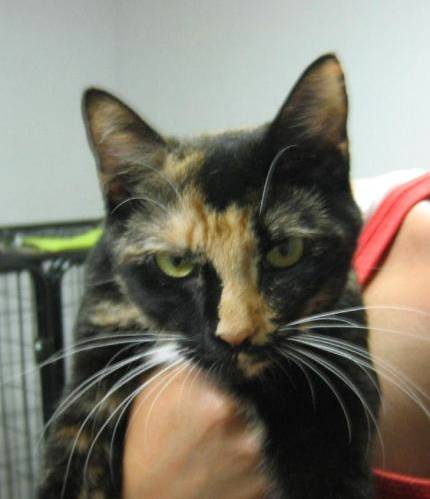
Label: cat